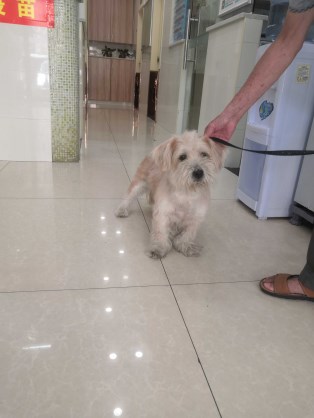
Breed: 361-n000123-Shih_Tzu